Sports in the United States

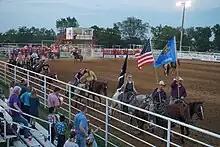
A Grand entry at the 2018 Boswell FFA Rodeo in Boswell, Oklahoma.

American football, Arena football, baseball, softball, and indoor soccer evolved out of older British (Rugby football, British baseball, Rounders, and association football) sports. However, basketball, volleyball, beach volleyball, racquetball, pickleball, skateboarding, snowboarding, Ultimate, wind-surfing, and Water Skiing are fully American inventions, some of which have become popular in other countries and worldwide.